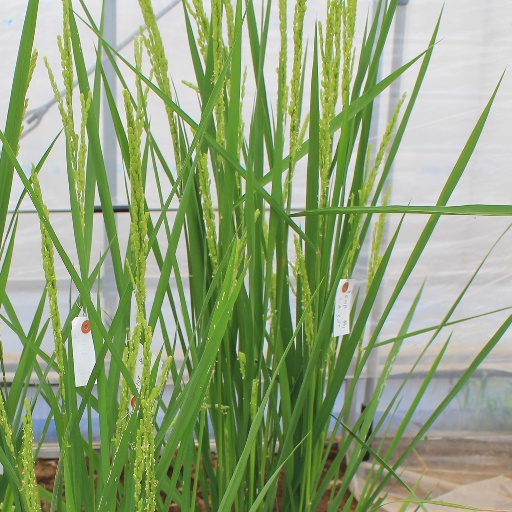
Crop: rice